Tinderbox

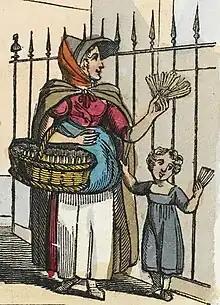
A London street seller of matches for tinderboxes in 1821

In the 18th and early 19th century tinderboxes were in common use, but with the advent of John Walker's 'friction lights' in 1827, where a match could be struck by withdrawing it from a piece of folded glass paper, tinderboxes increasingly became obsolete. A book from 1881 notes that in 1834 a magazine editor had predicted that despite the advent of 'lucifers' (friction matches), the tinderbox would continue to be in general use in the household, but that in fact, by the time of writing, the tinderbox had become rare, expensive and was commonly seen only in museums of antiquities. Another book from 1889 describes such a tinderbox, observing that the wear patterns on the flint were the same as those on ancient prehistoric flints in the collection.